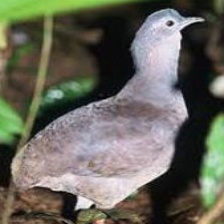
Species: GREAT TINAMOU
Scientific name: TINAMUS MAJOR